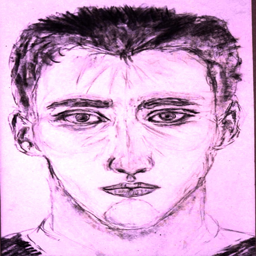
a student 's portrait of a classmate in charcoal .